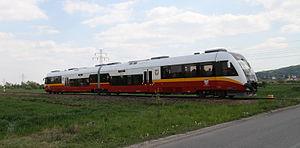
Przewozy Regionalne, exerçant ses activités sous le nom de POLREGIO, anciennement PKP Przewozy Regionalne, est un opérateur ferroviaire en Pologne, responsable du transport local et interrégional de voyageurs. Chaque jour, il opère environ 3 000 trains régionaux. En 2002, il a transporté 215 millions de passagers.